The Queen's Head, Toodyay

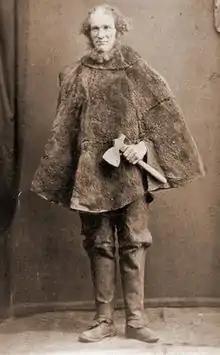
Moondyne Joe

Along with all the other convicts who were on board "Pyrenees", his ticket-of-leave was granted immediately after disembarking in Fremantle. A conditional pardon was granted on 23 April 1853. By this time he had made his home in Toodyay and was working as a boot and shoemaker.